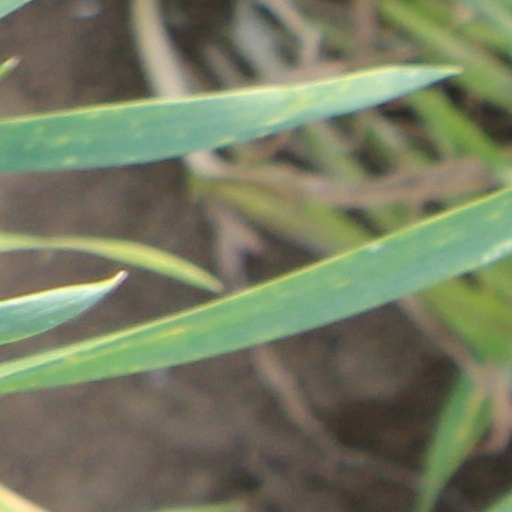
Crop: wheat